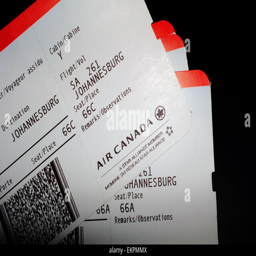
a set of tickets via public airport